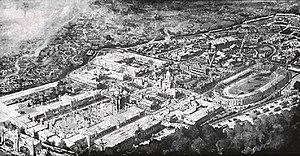
Le football est un des vingt-deux sports officiels aux Jeux olympiques de 1908. Il n’y a pas de compétition féminine et la compétition masculine se déroule par matchs à élimination directe du 19 au 24 octobre 1908. Tous les matchs sont joués à Londres au stade olympique, d’une capacité de 66 288 spectateurs, construit spécialement pour les Jeux. Le tournoi est organisé par le Comité olympique britannique ainsi que par la Fédération anglaise de football. Cinquième édition d’une épreuve de football lors de Jeux olympiques, il ne s’agit cependant que de la troisième à être reconnue par le CIO. Cette épreuve, réservée pour la première fois aux équipes nationales, est de ce fait la première à être reconnue par la FIFA.